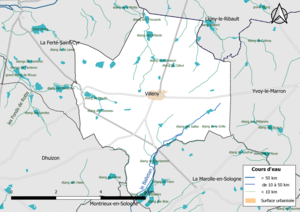
Carte du réseau hydrographique de la commune de fr:Villeny (Loir-et-Cher, France).
Villeny est une commune française située dans le département de Loir-et-Cher, en région Centre-Val de Loire.